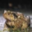
Label: frog